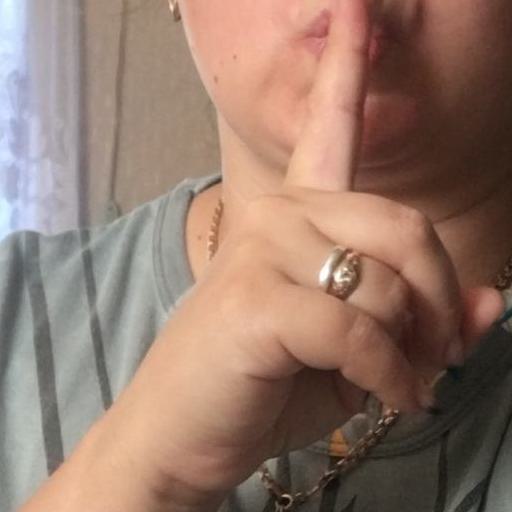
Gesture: mute